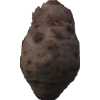
Label: celery